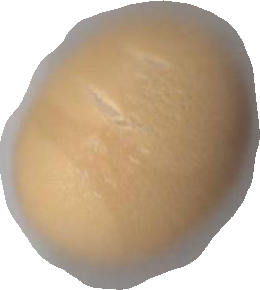
Variety: Grobogan